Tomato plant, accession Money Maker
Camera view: horizontal (90 deg, fisheye); turntable rotation: 330 degrees
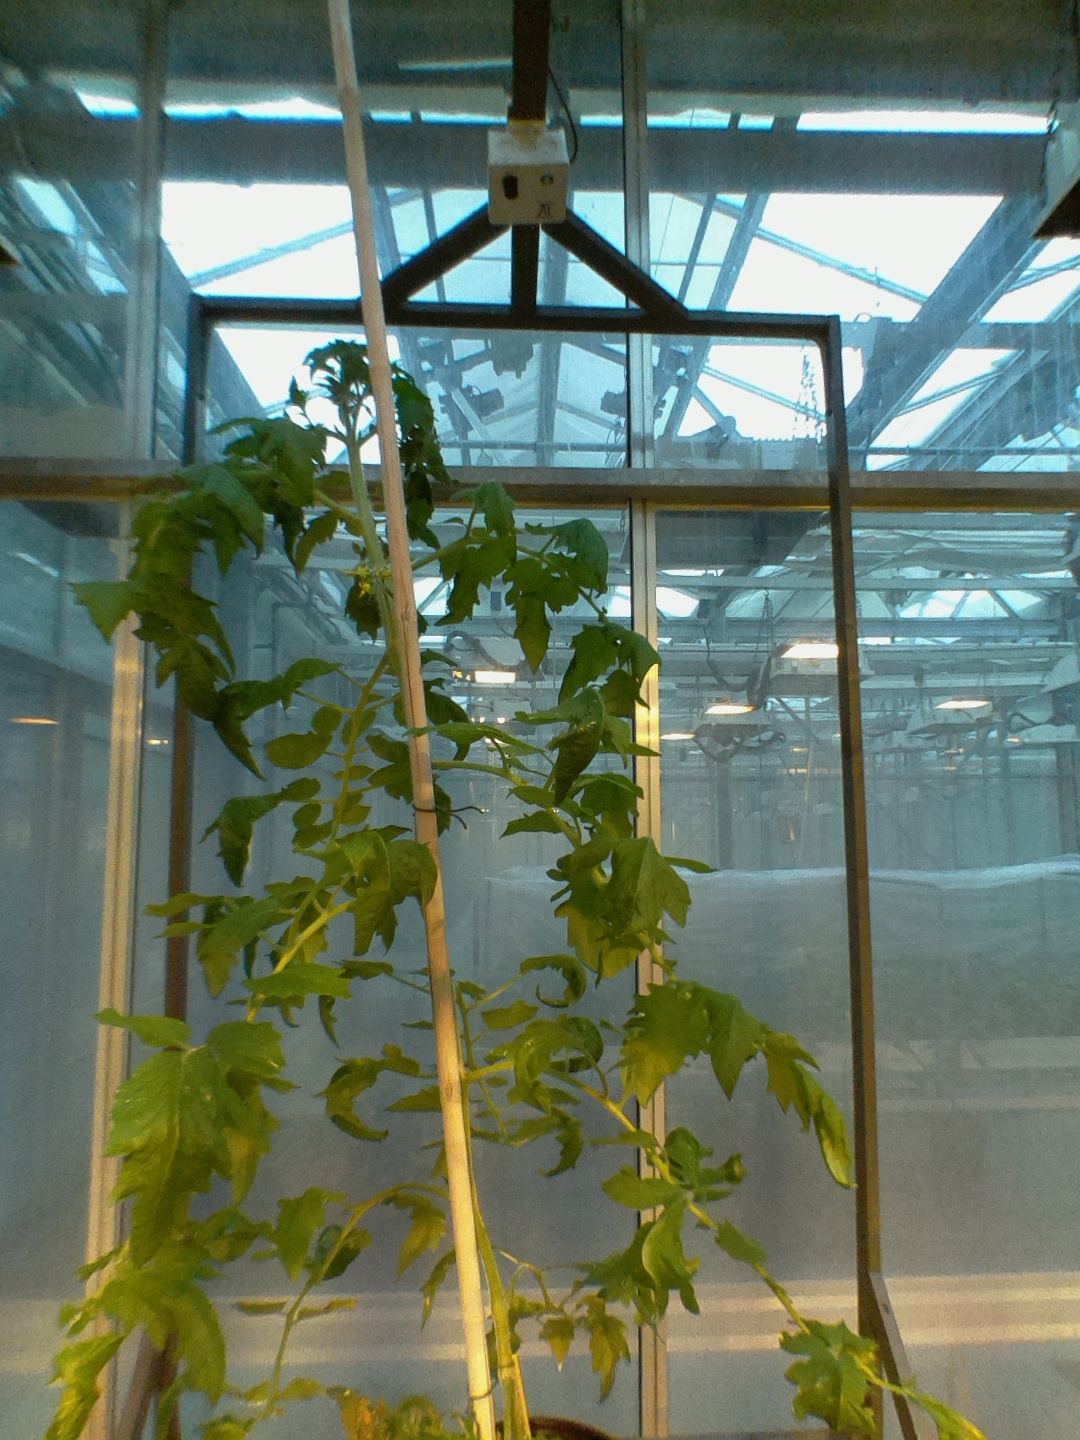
BBCH growth stage 65: Full flowering, 50%-60% of flowers open, first petals falling